Porgy and Bess

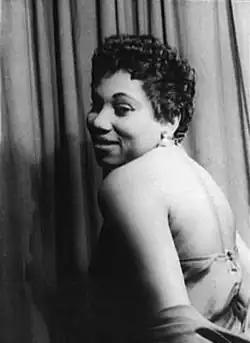
Leontyne Price as Bess

Blevins Davis and Robert Breen produced a revival in 1952 which restored much of the music cut in the Crawford version, including many of the recitatives. It divided the opera into two acts, with the intermission occurring after Crown forces Bess to stay on Kittiwah Island. This version restored the work to a more operatic form, though not all of the recitatives were retained. In this version, "Porgy and Bess" was warmly received throughout Europe. The London premiere took place on October 9, 1952, at the Stoll Theatre where the opera continued until February 10, 1953.